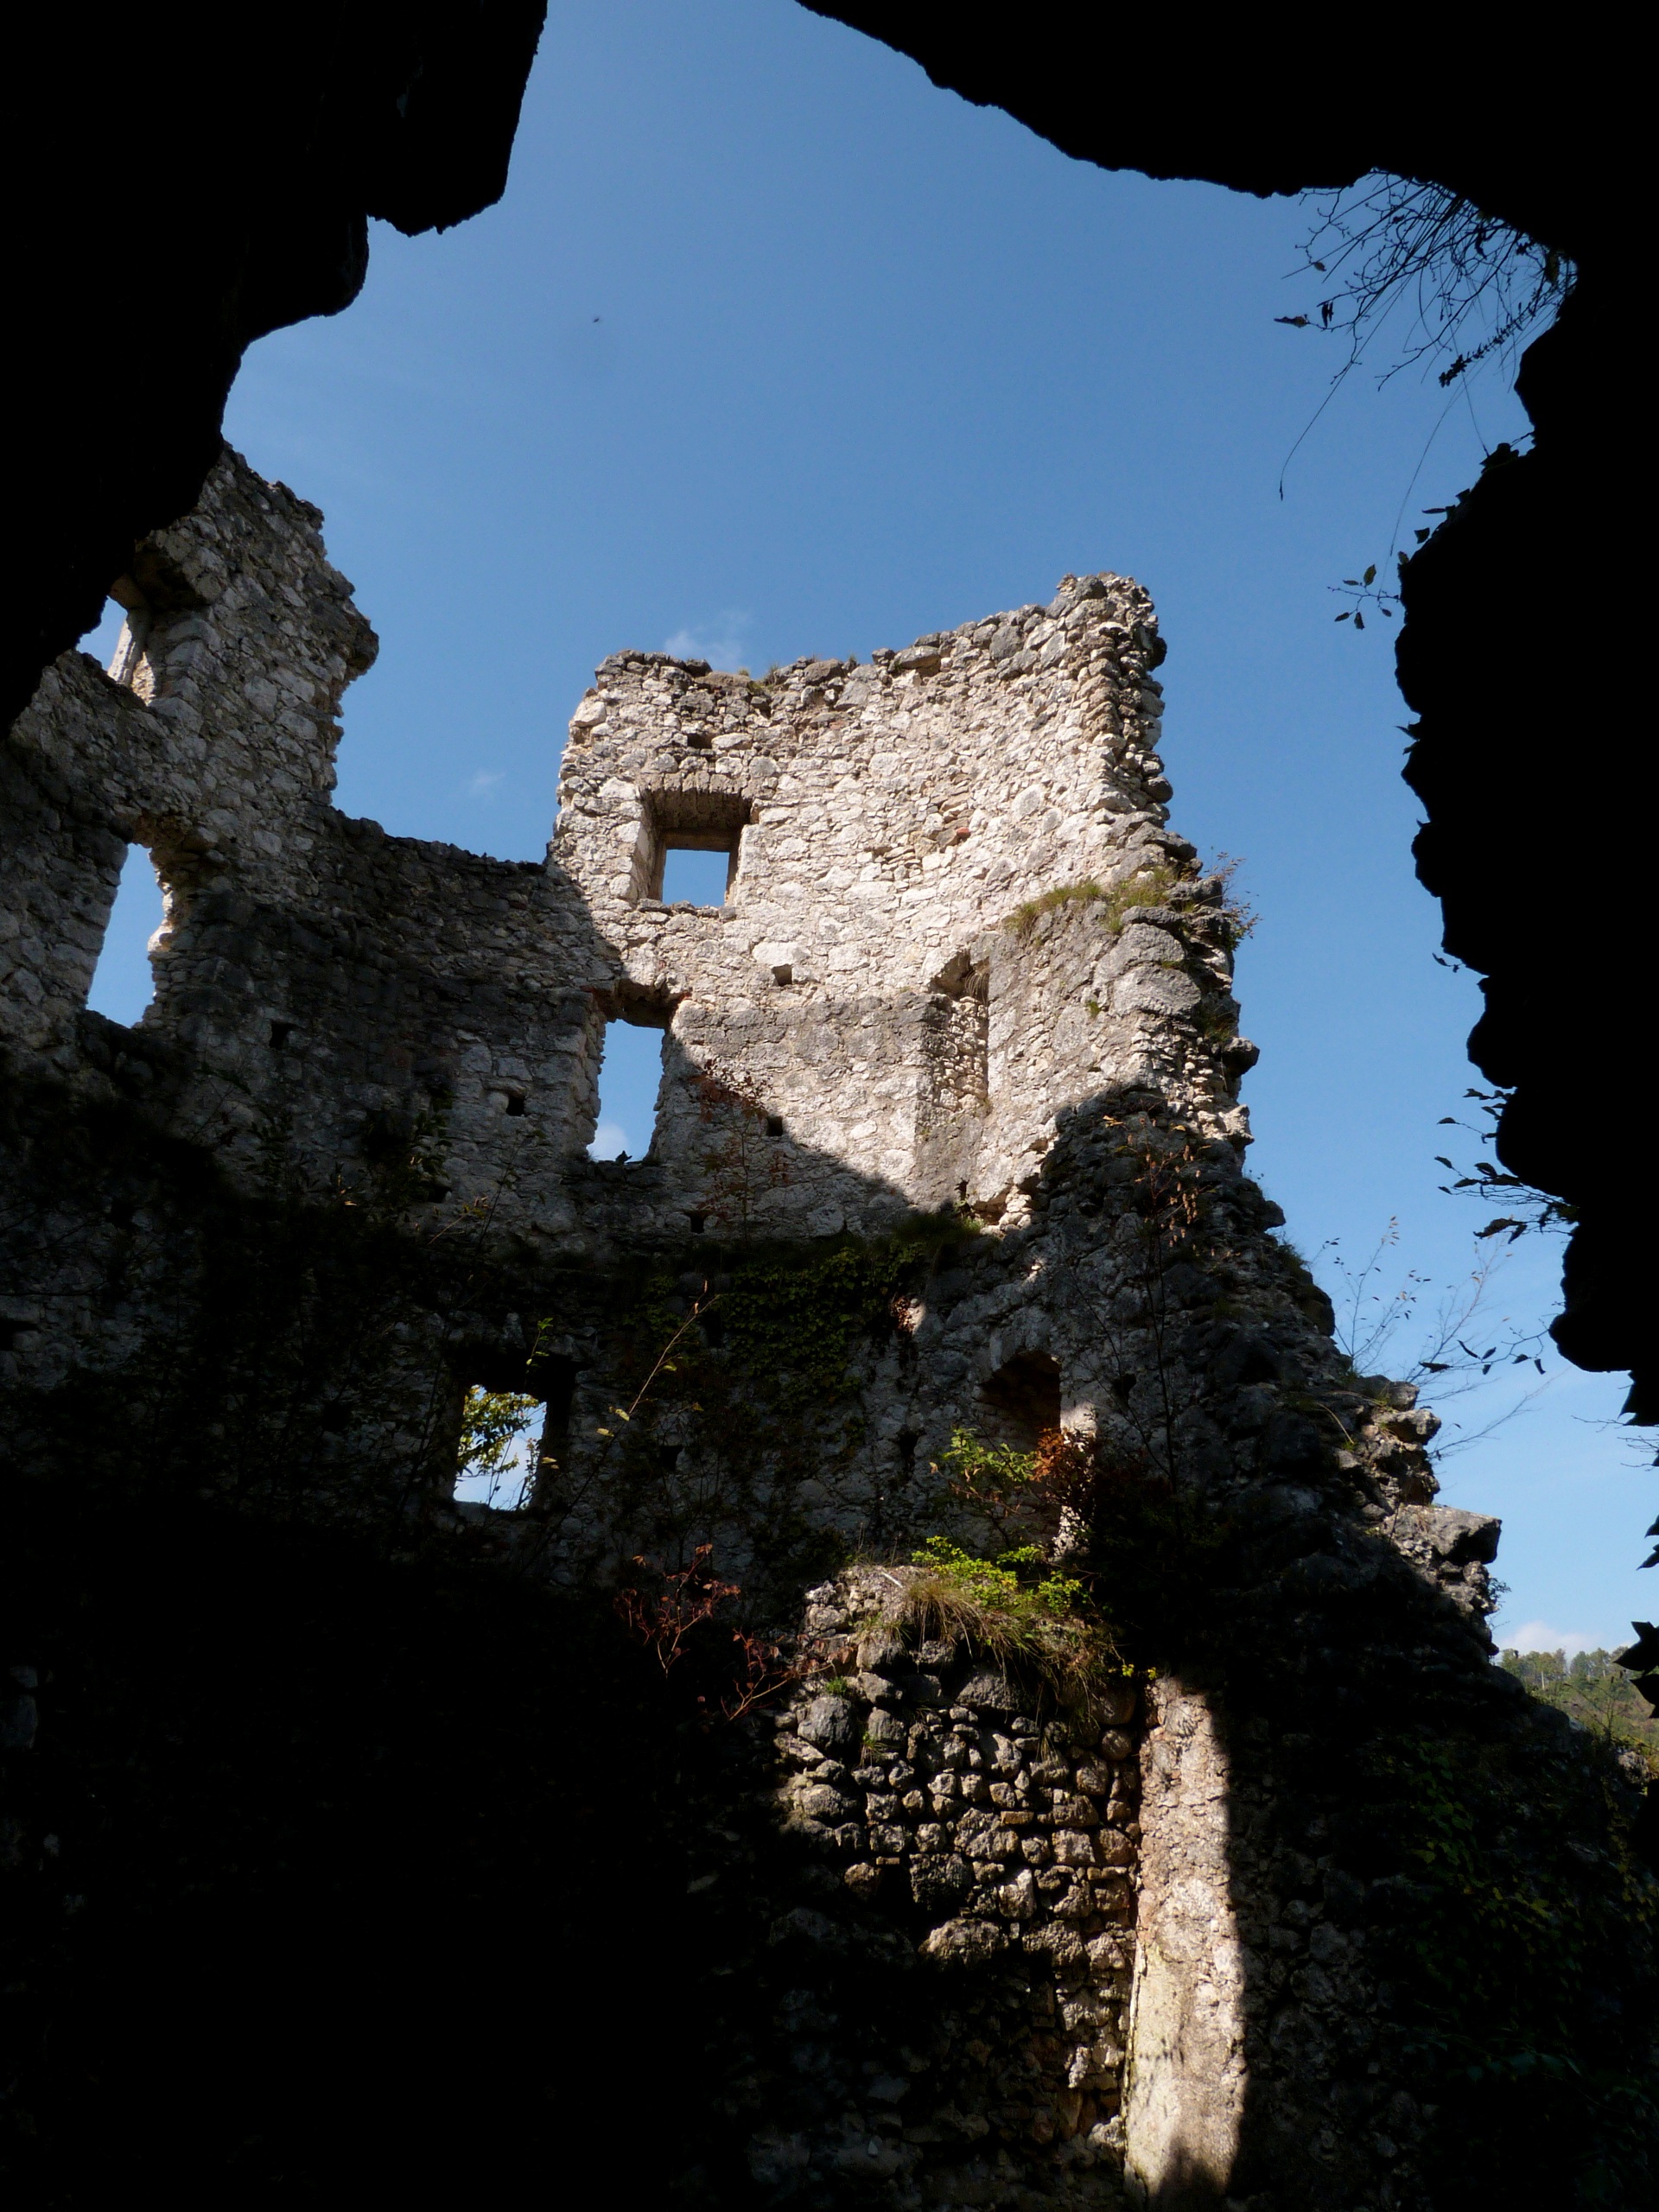
tree, rock, sky, house, flower, town, old, wall, stone, construction, reflection, tower, shadow, castle, darkness, croatia, temple, ruins, monastery, ancient history, woody plant